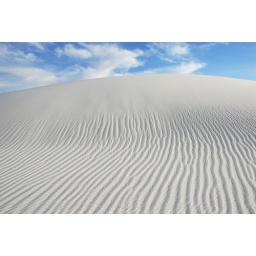
The ripples fade out on the slip face of the dune where the sand blows over the top.